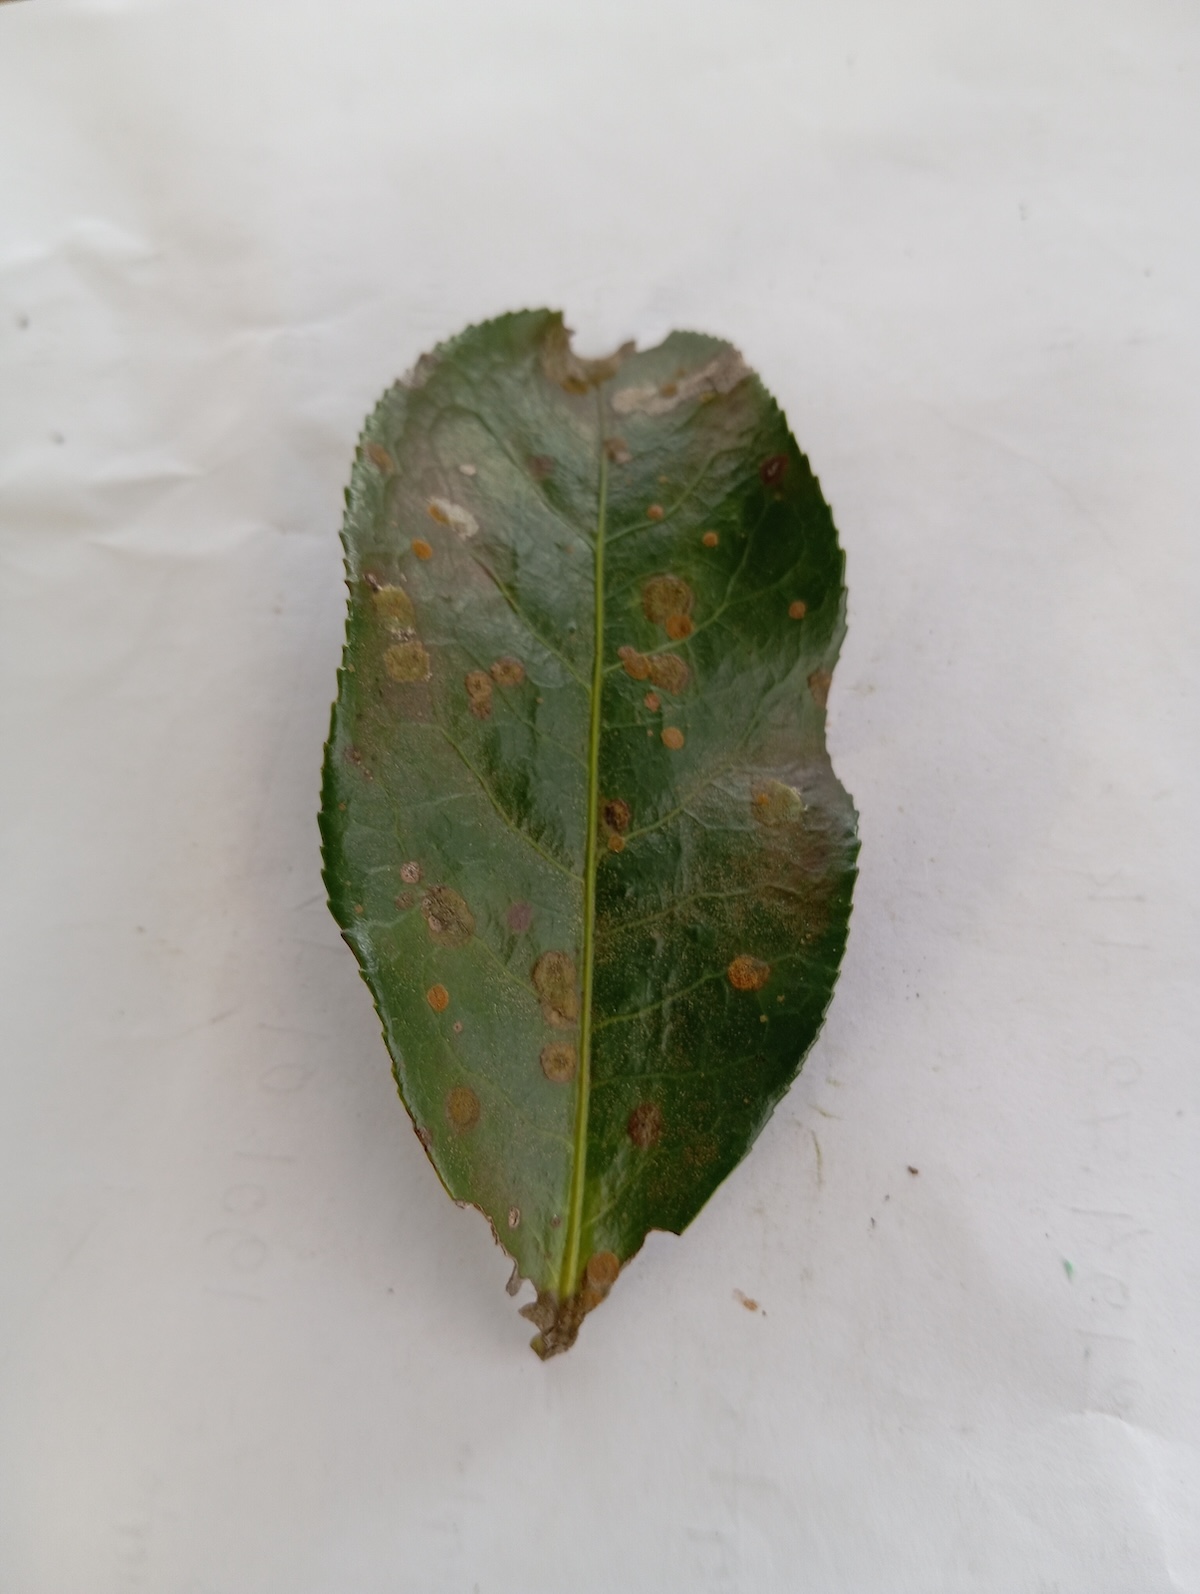
Label: Tea algal leaf spot